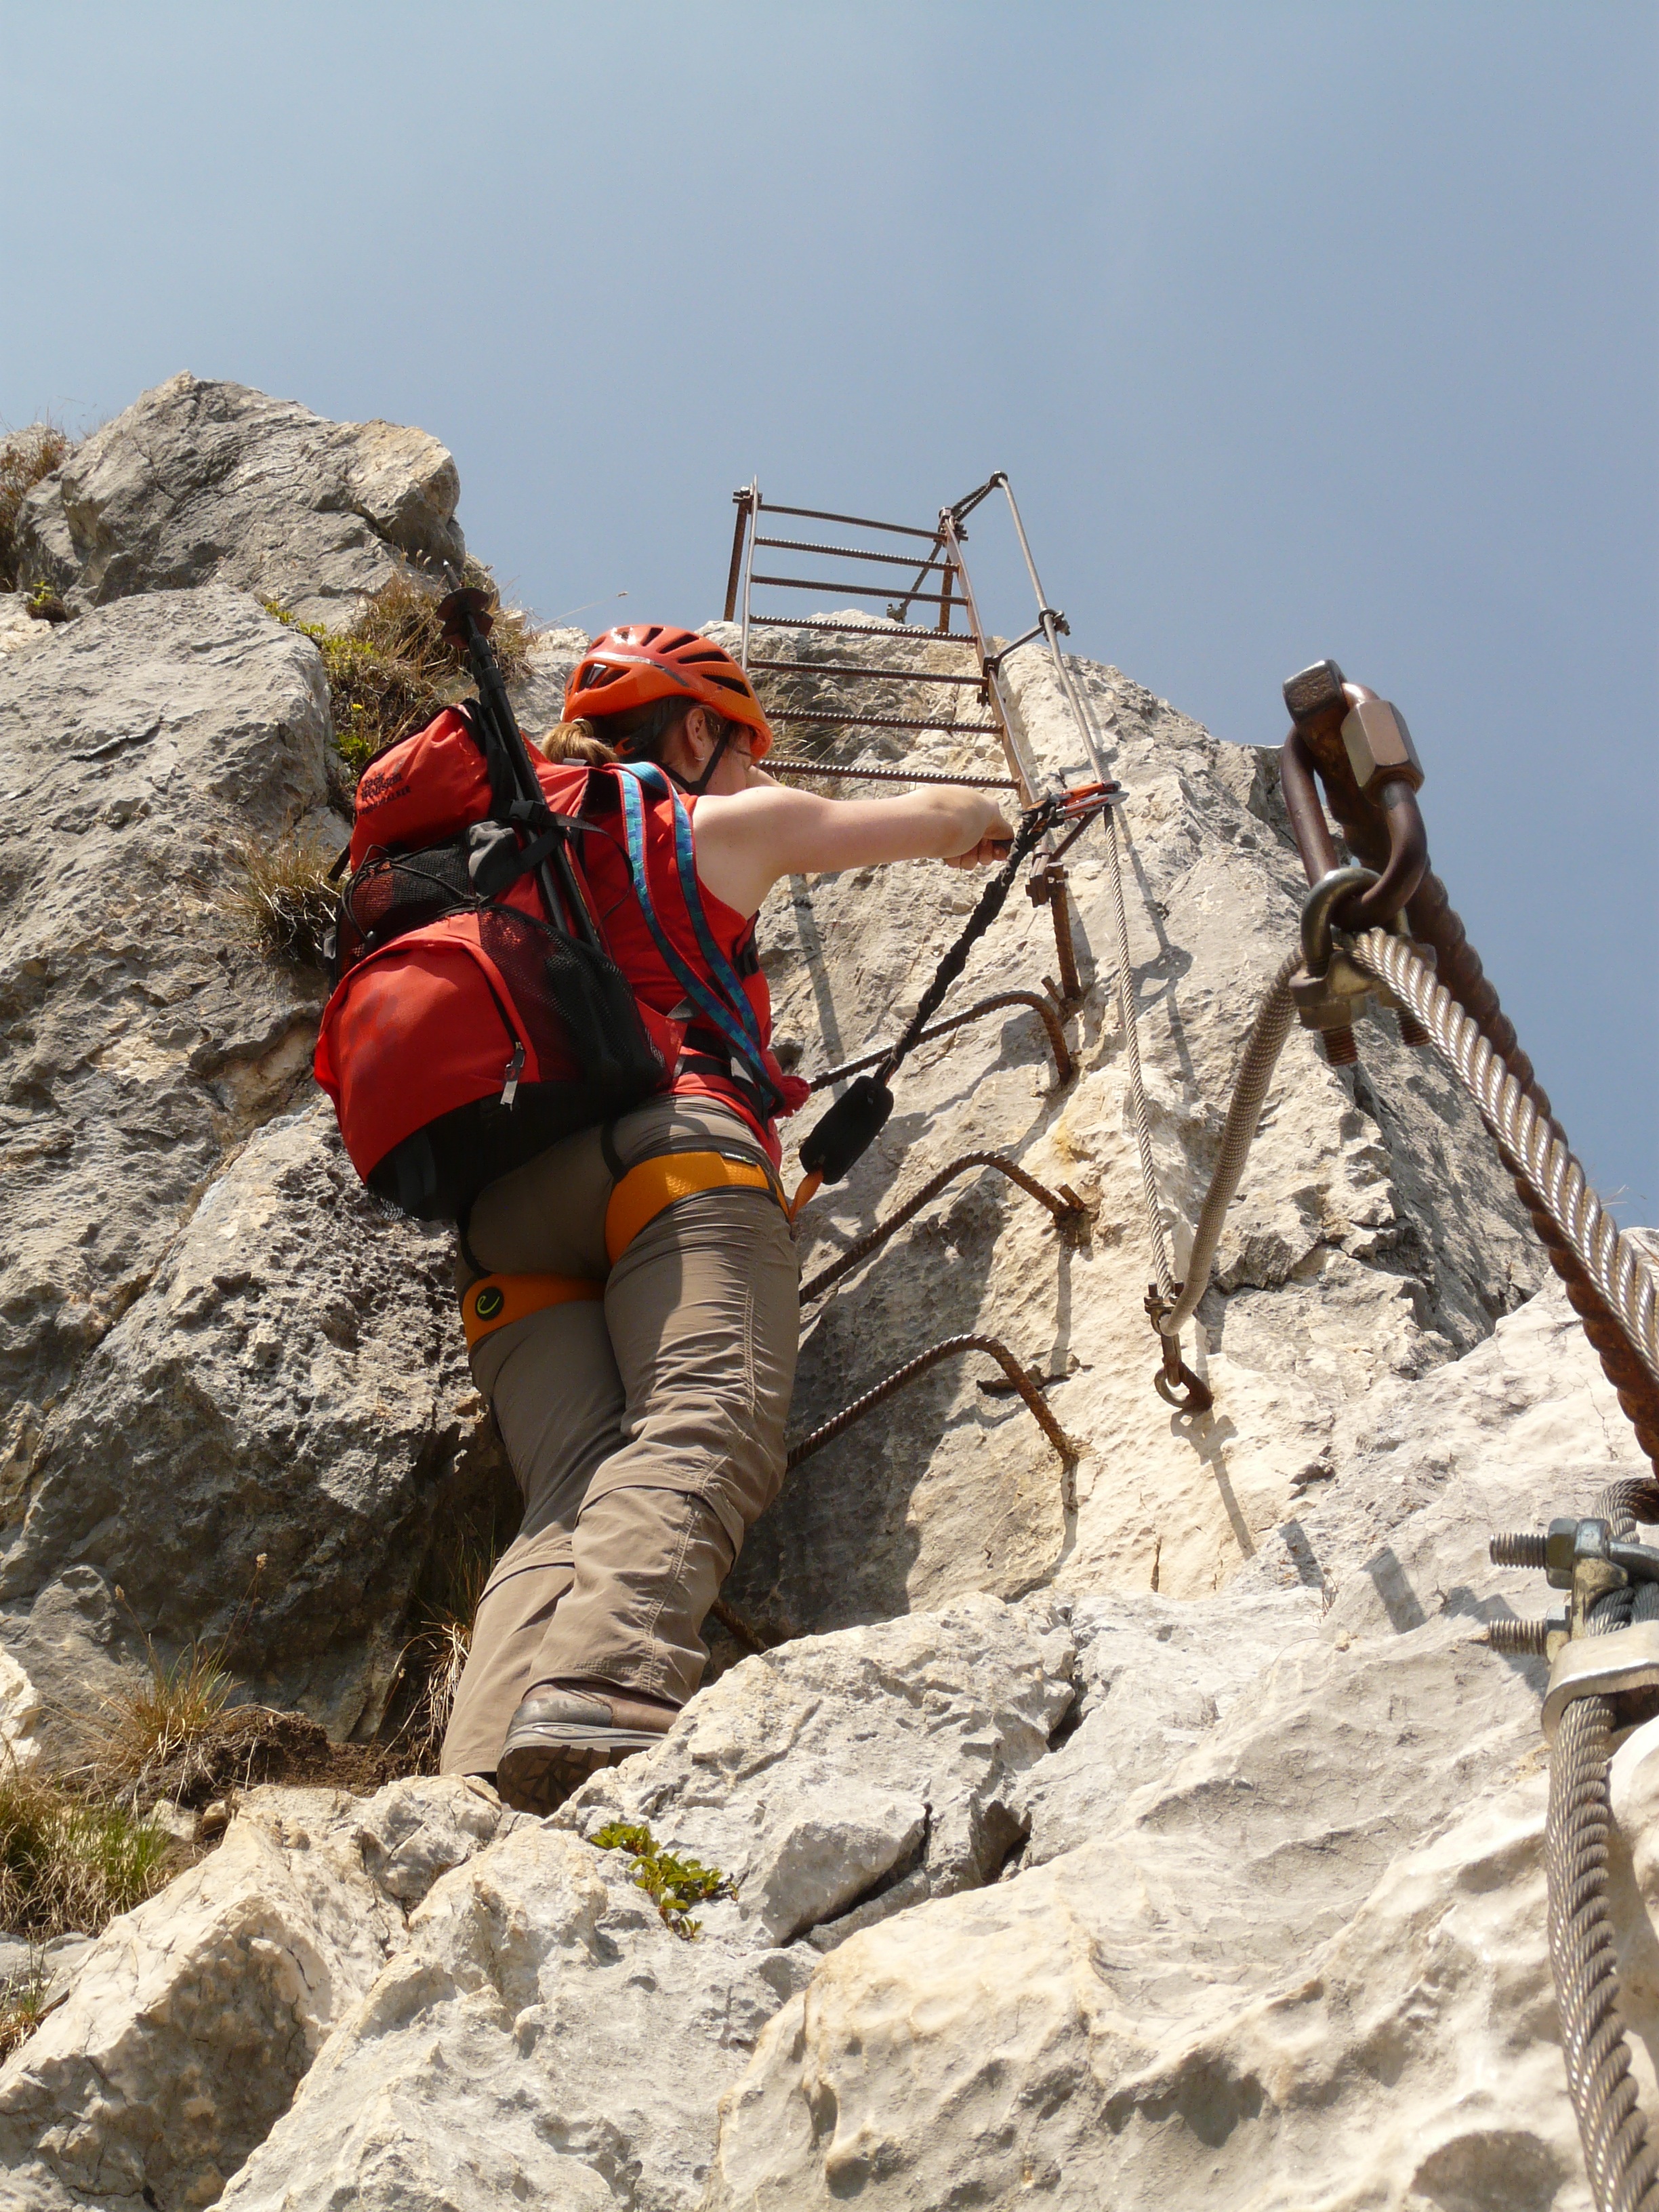
rock, walking, mountain, hiking, adventure, narrow, recreation, hike, italy, alpine, climbing, climber, steep, extreme sport, security, ridge, summit, climb, exposed, garda, mountaineering, geology, sports, mountaineer, head, backup, ladders, perpendicular, bergtour, abseiling, wire rope, climbing harness, migratory goal, rope up, climbing equipment, climbing platform system, via ferrata, rock ribbon, via dell amicizia, self assurance, cima sat, klettersteig lerin, klettersteigler, outdoor recreation, geological phenomenon, sport climbing